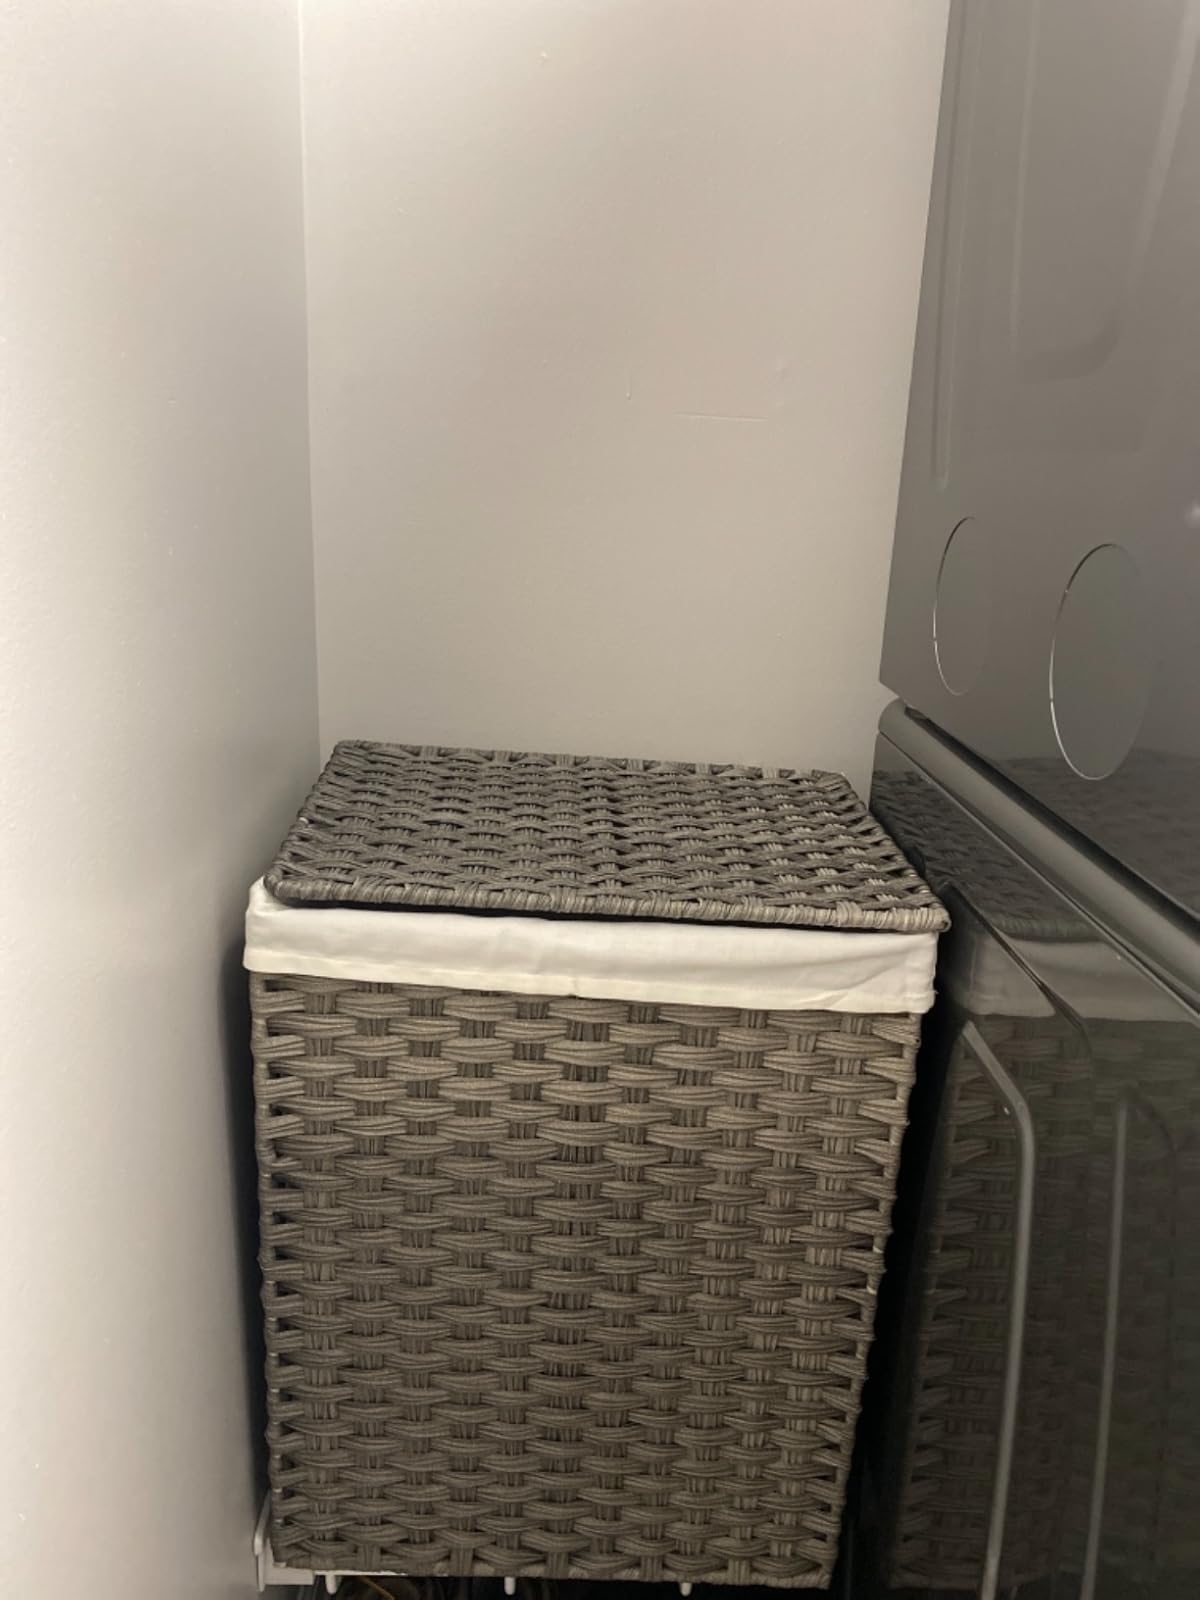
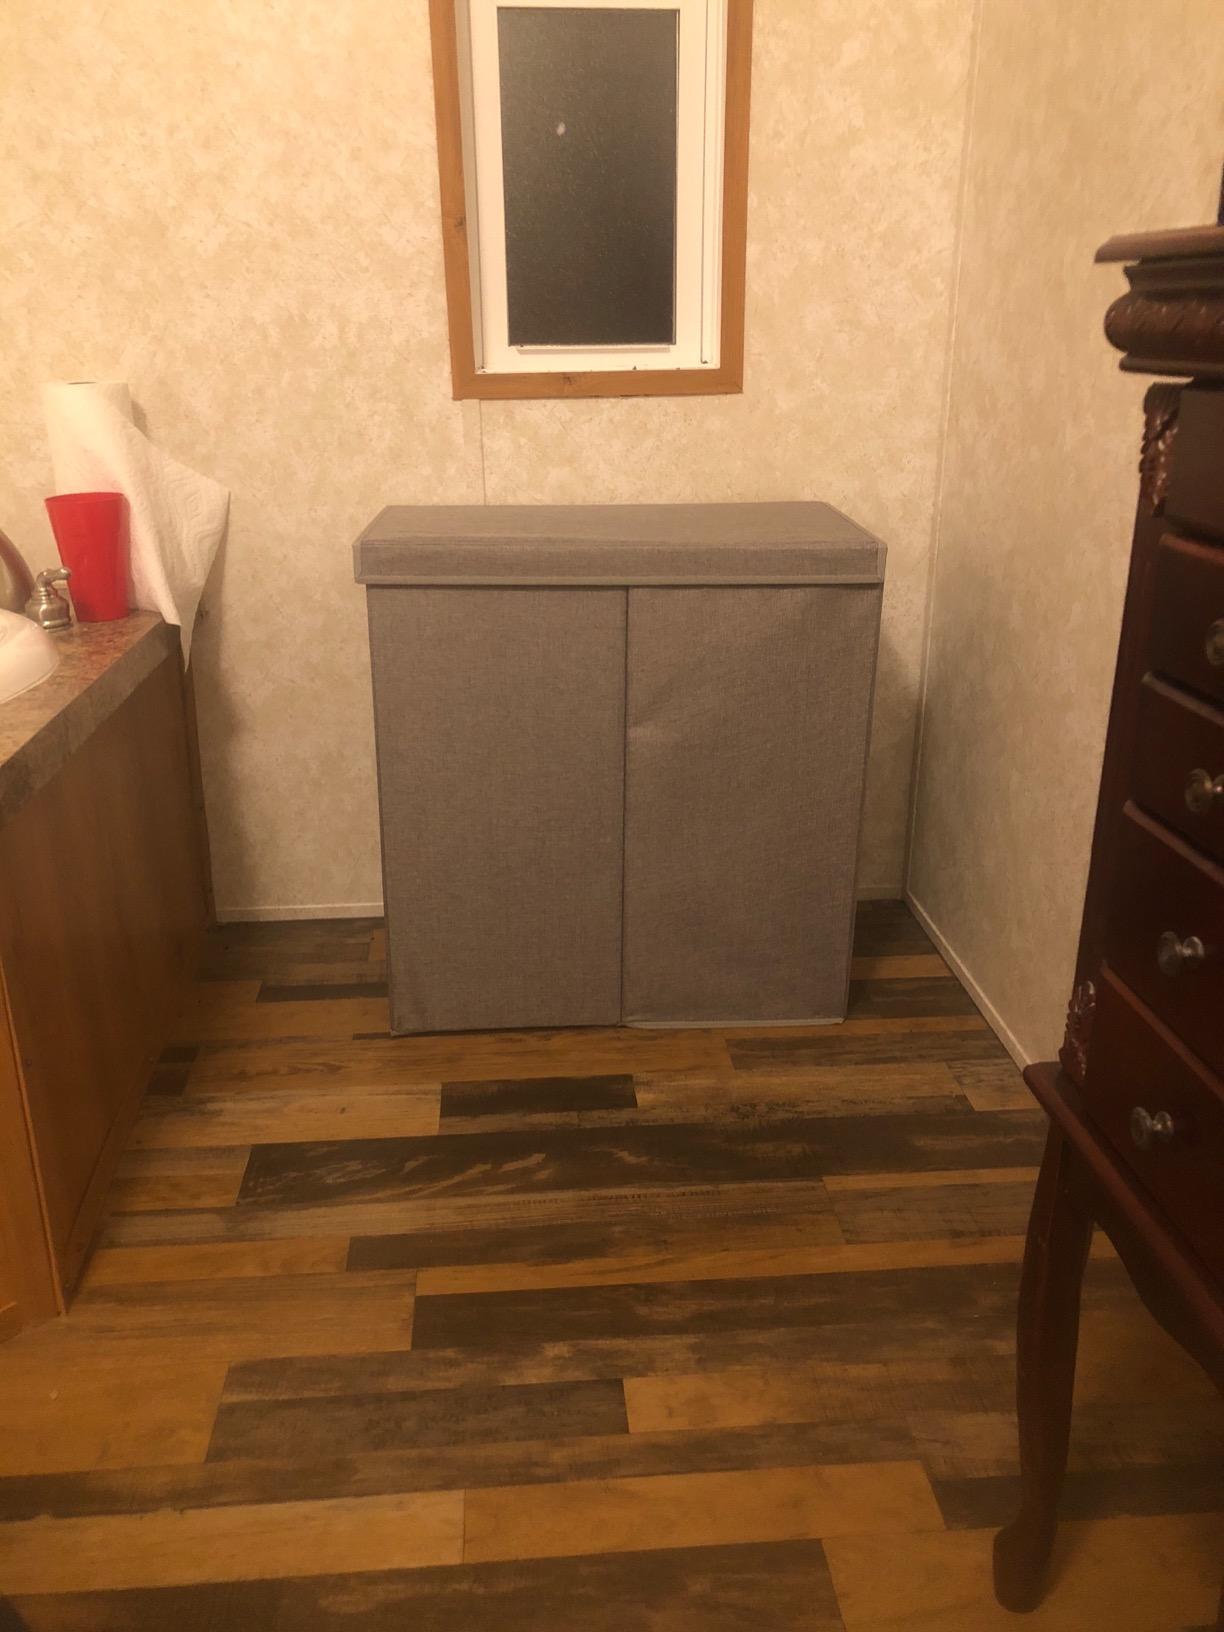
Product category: items_hamper
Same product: no